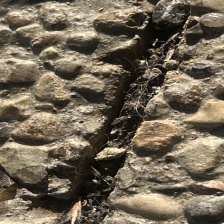
Label: no_lanternfly